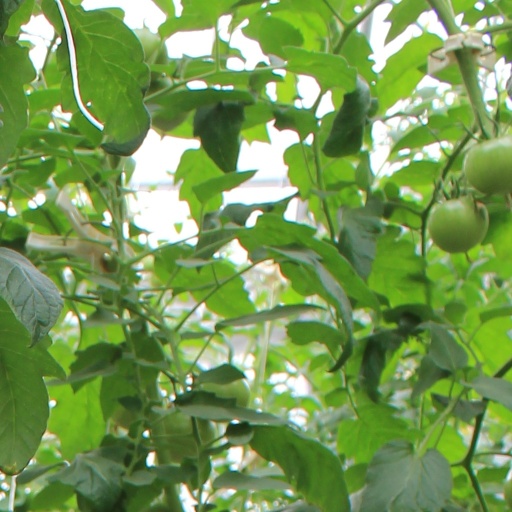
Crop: tomato